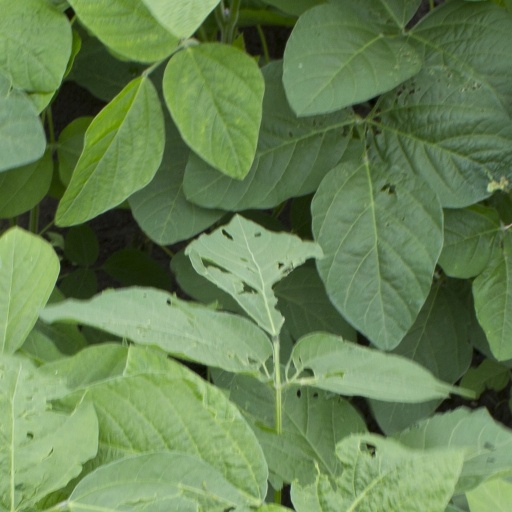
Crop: soybean